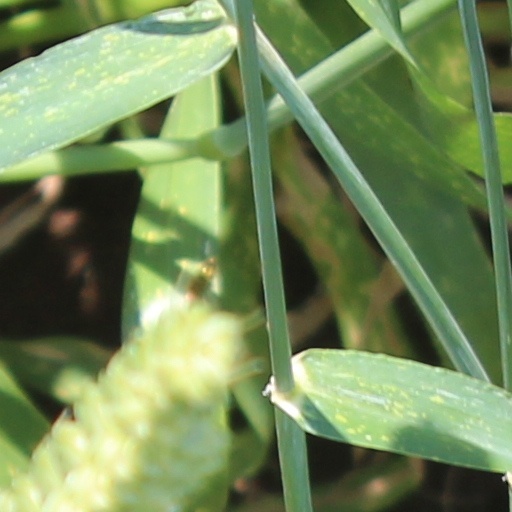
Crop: wheat